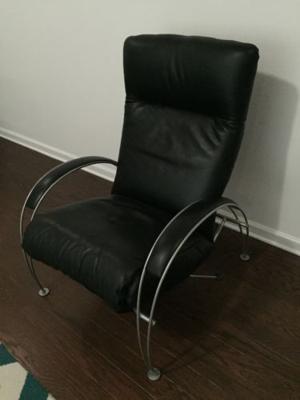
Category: chair